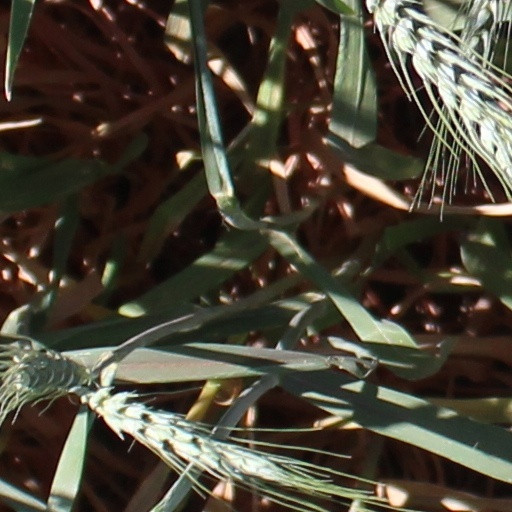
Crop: wheat